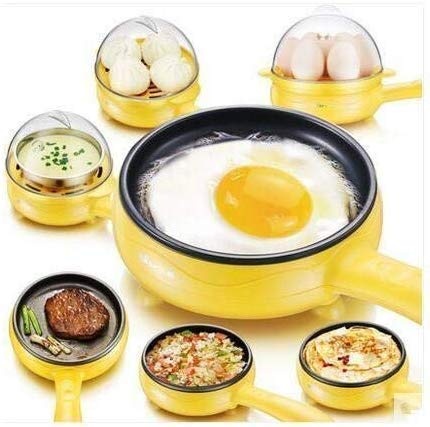
Multi functional Electric 2 in 1 Egg Frying Pan with Egg Boiler Machine Measuring Cup with Handle
Multifunctional 2 in 1 Egg Boiling Steamer Egg Frying Pan Make tasty omelets, fried eggs, fried fish, dumplings, pancakes and boil up to Seven eggs at a time easily with this multifunction frying/steaming device. The round design of the non-stick coated pan distributes the heat evenly and allows healthy cooking. The ergonomic plastic handle fits your palm perfectly, and the transparent cover provides safety while allowing 100% visibility. Combination of Egg Boiler with an electric frying pan for cooking, frying and Hot Milk with steamed egg pot is very easy and convenient. It allows you to cook up-to 7 eggs at a time. Cook to your taste hard, medium or soft-boiled. How to Use Put some water of the plate of the boiler base (add water according to the instruction manual) and then place the eggs' holder. Stand the eggs on the egg holder and cover the upper lid at last (the amount of water will determine the egg tenderness). Connect the plug into power, press the indicator button, the indicator will light, what means the egg boiler star working. When water run out, egg boiler will automatic cut off, egg have been well cooked. Features 1. Double use cooker, the pan is for making egg, beef, or pancake and the layer is for steaming. 2. Non-stick pan makes your food healthy and delicious. 3. PP layer, with mini handle, easy to use. 4. A graduated cup is included, you can measure water or food. 5. Automatic power-off function. Package Include 1 x Egg Boiler Frying Pan
Brand: Wukusy
Category: Home & Garden > Kitchen & Dining > Kitchen Appliances > Food Cookers & Steamers > Egg Cookers